The Fight Between Carnival and Lent

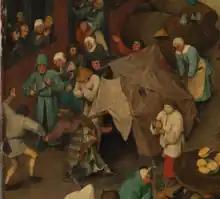
The Dirty Bride (detail)

Across the street, another group of dramatists performs "The Catch of the Wild Man". Above Carnival, a woman bakes waffles. A procession of lepers, led by a piper.